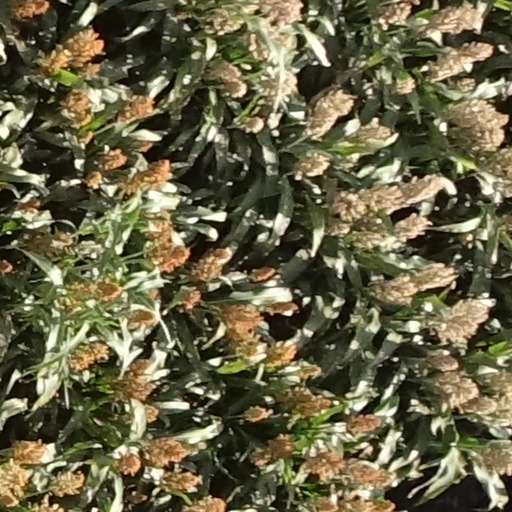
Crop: sorghum